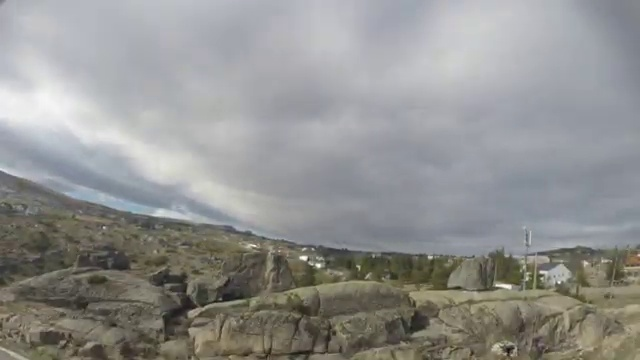
Fire: no
Smoke: no